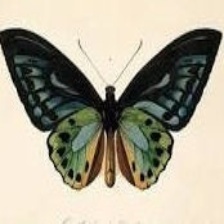
Species: POPINJAY